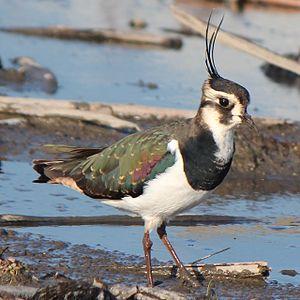
Cette liste des oiseaux au Canada provient de Bird Checklists of the World en date du mois de juillet 2018.